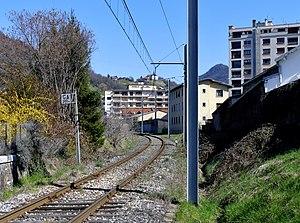
Vue de l'ancienne ligne d'Albertville à Annecy à sa sortie d'Albertville, dont cette première partie jusqu'à Ugine de ligne est toujours utilisée pour une desserte fret locale, en Savoie.
La ligne d'Annecy à Albertville est une ancienne ligne de chemin de fer française non électrifiée à écartement standard et à voie unique de la région Rhône-Alpes, aujourd'hui déclassée et partiellement reconvertie en piste cyclable. Elle fut ouverte au trafic voyageur de 1901 à 1938.